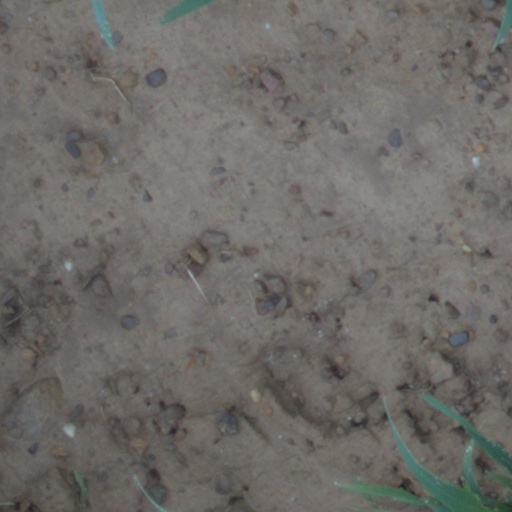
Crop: wheat